Aleem Dar

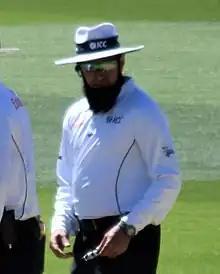
Dar umpiring during the 2017–18 Ashes

Aleem Dar PP (Punjabi, ; born 6 June 1968) is a Pakistani cricket umpire and former first-class cricketer. He is a former member of the Elite Panel of ICC Umpires. Dar won the David Shepherd Trophy three years in a row from 2009 to 2011, after being nominated twice in 2005 and 2006. Aleem Dar, Marais Erasmus, Richard Kettleborough, Kumar Dharmasena and Simon Taufel were the only umpires to have received the award from its inception until 2017. Before becoming an umpire, Dar played first-class cricket as a right-handed batsman and a leg-break bowler for Allied Bank, Gujranwala, Lahore and Pakistan Railways teams. Dar is also a member of the Men's National Selection Committee of the Pakistan Cricket Board.He was educated at Government Islamia College, Covil Lines, Lahore.